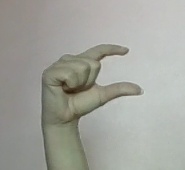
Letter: dal